Saint Stephen Martyr Catholic Church (Washington, D.C.)

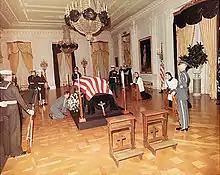
The four wooden candlesticks loaned by Saint Stephen Martyr Church to the White House for the lying in repose of President Kennedy.

Father Denges was named head of the 1954 and 1956 war victims' fund-raising drive for the Roman Catholic Archdiocese of Washington which had been formed in 1947. He was named a domestic prelate of the papal household in February 1956.